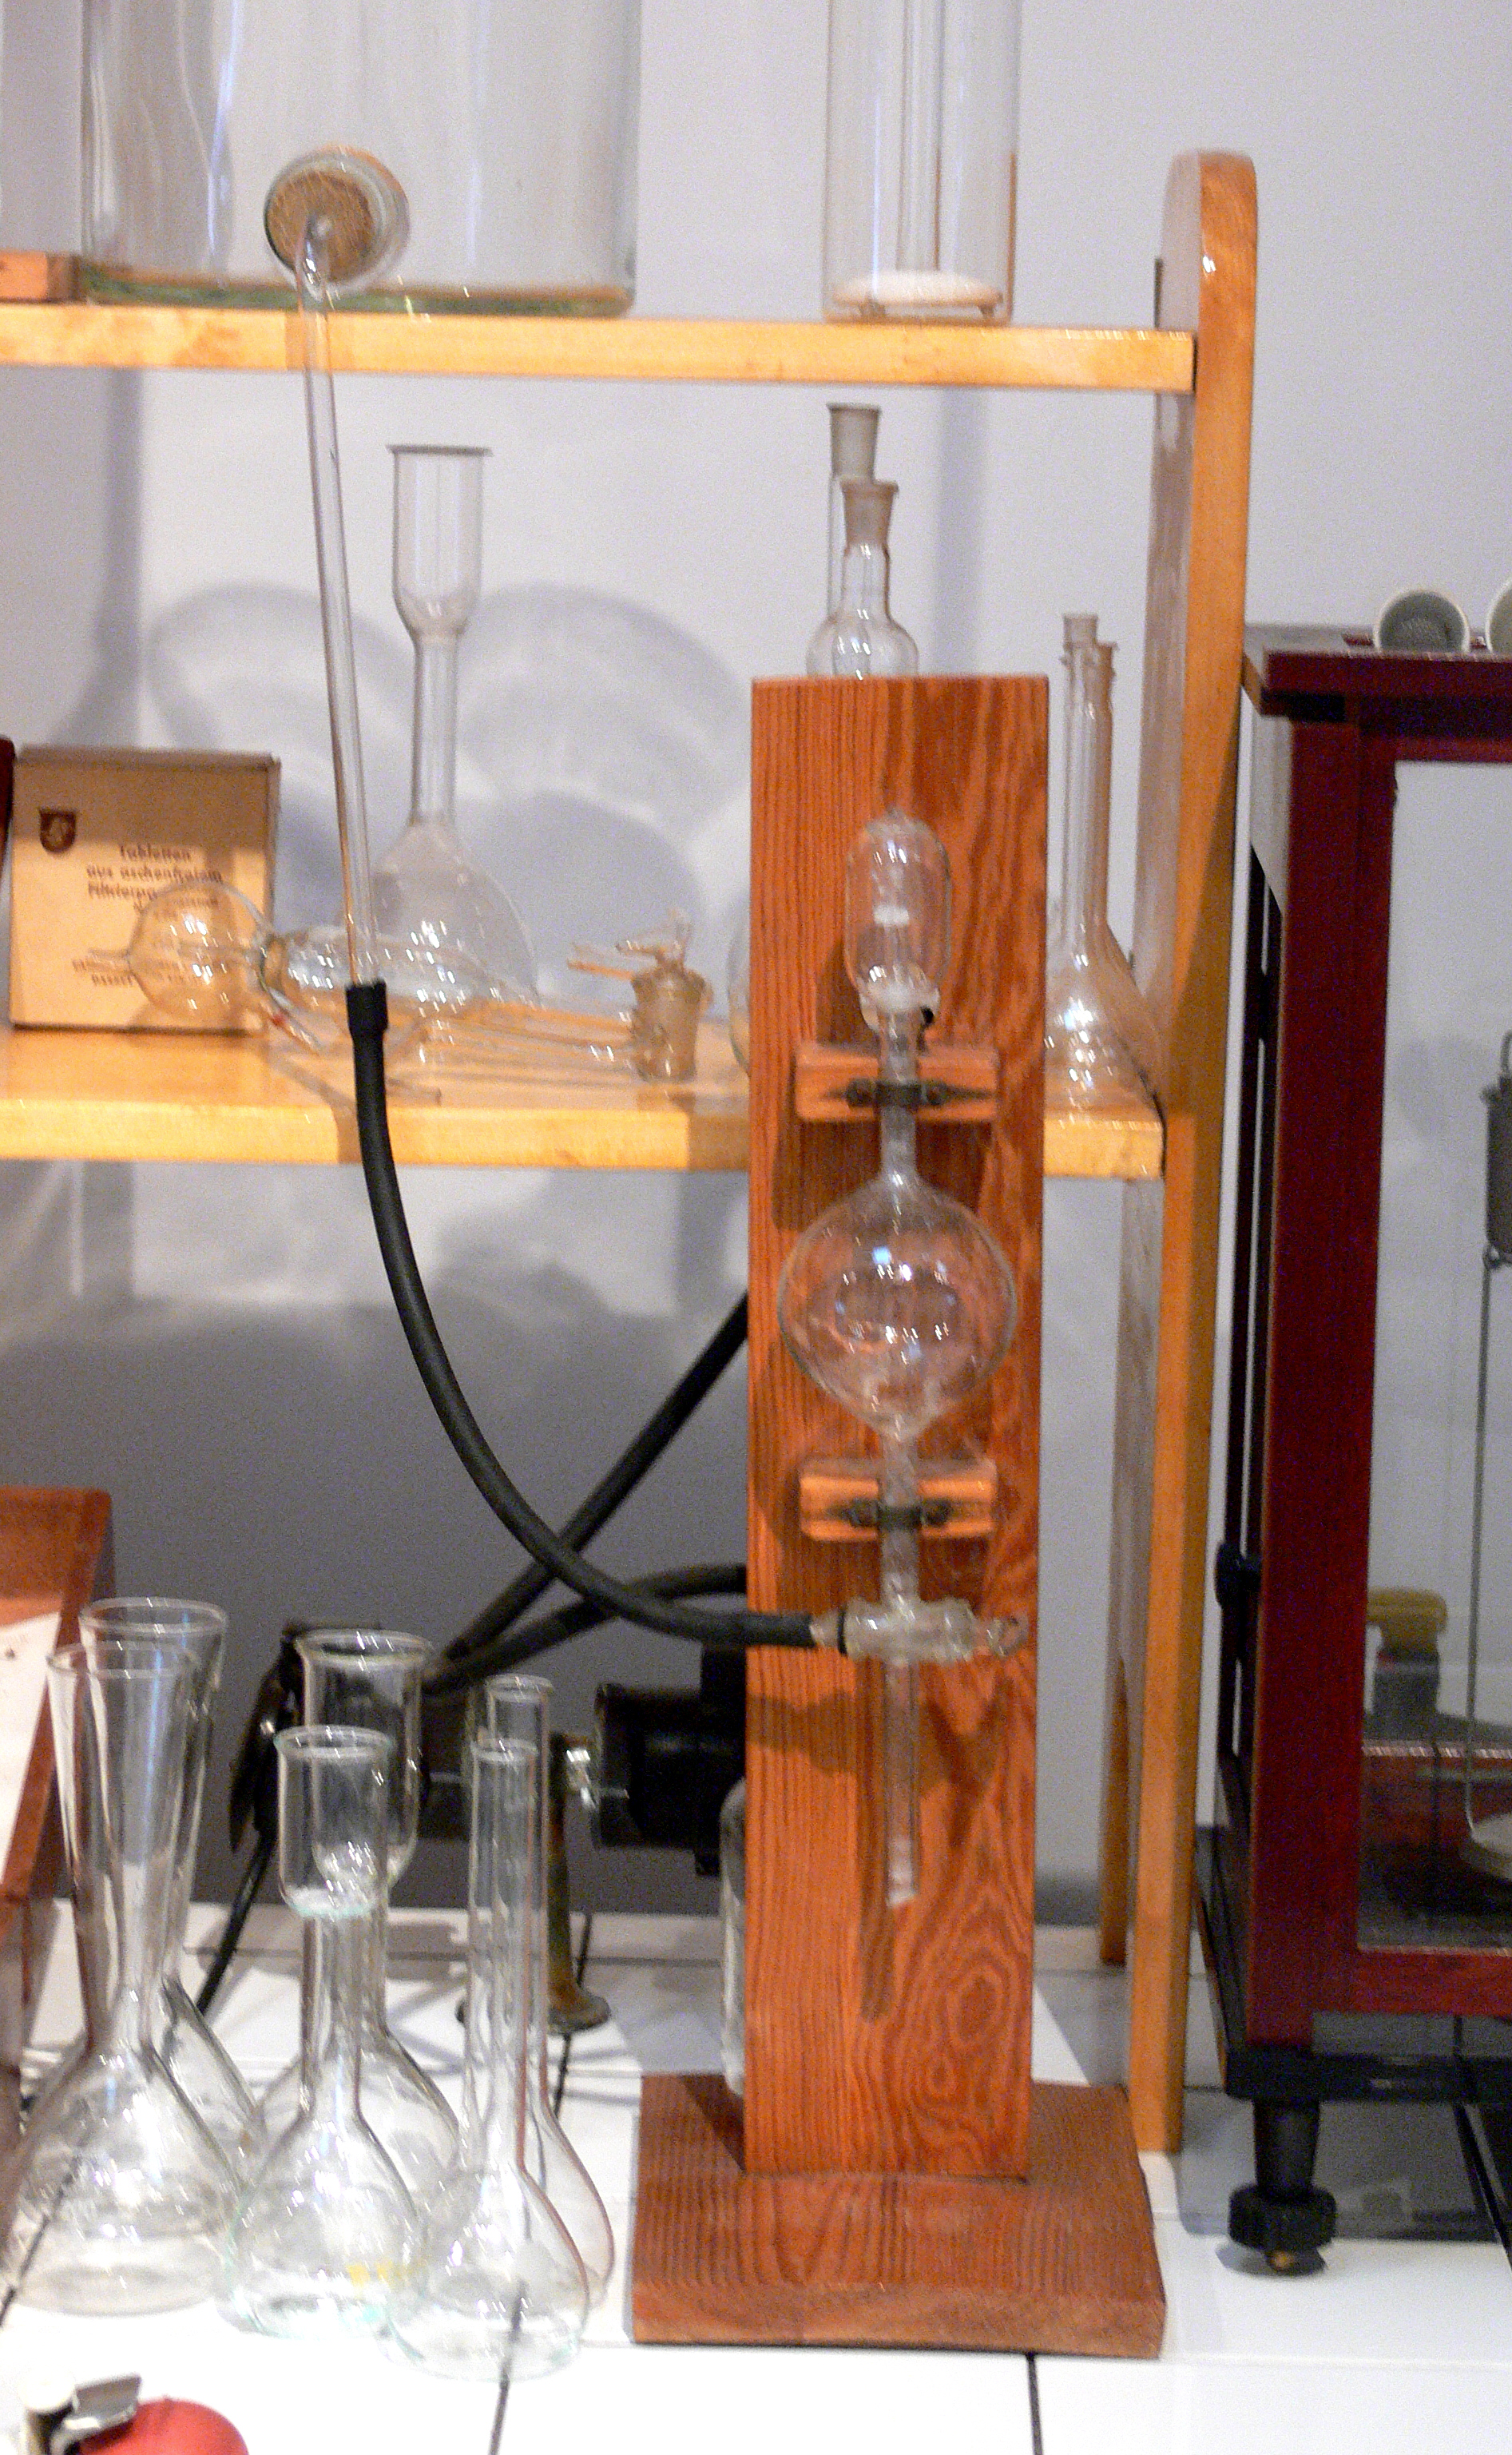
Pipette nach Fröhling, um 1950; verwendet bei der Bestimmung des Saccharosegehalts von Zuckerrüben zur Abmessung von 177 ml Bleiessigwasser, die zur Klärung von 26 g Rübenbrei benötigt wurden, Zucker-Museum Berlin (Leihgabe R. Friedrich)
Specialty: laboratory science / research labs